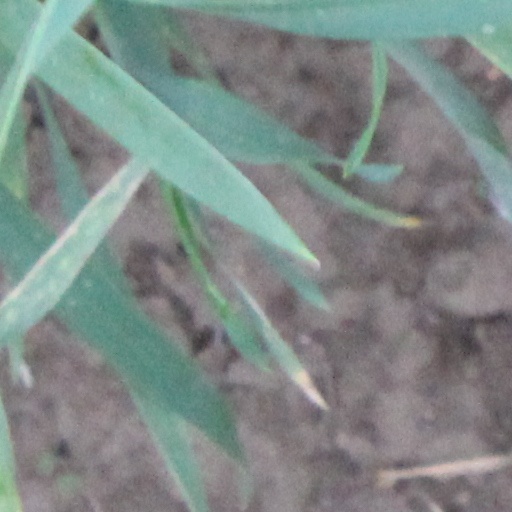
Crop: wheat